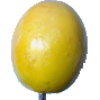
Label: Maracuja 1